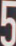
Number: 5